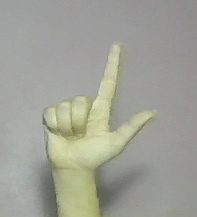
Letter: laam